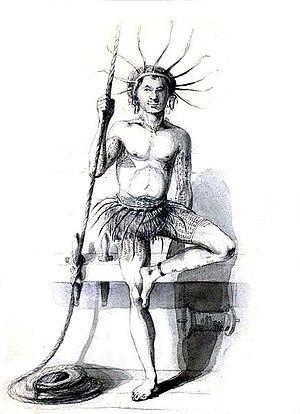
Les Tuvalu /t̪y.va.ly/, en forme longue l'État des Tuvalu, en tuvaluan Tuvalu, en anglais Tuvalu et State of Tuvalu, sont un État et un archipel polynésien, situés dans l'Ouest de l'océan Pacifique Sud, au sud de l'équateur, à 699 km au sud-sud-est de l'atoll d'Arorae, la plus méridionale des îles Gilbert, et à 856 km au nord de Vanua Levu, aux îles Fidji. Il est indépendant depuis 1978.